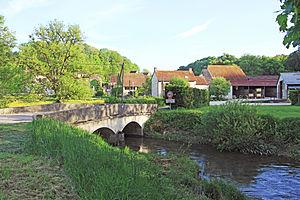
Pont sur la Seine à Duesme
Duesme est une commune française située dans le canton de Châtillon-sur-Seine du département de la Côte-d'Or en région Bourgogne-Franche-Comté.
Les ponts du Châtillonnais inscrits à l'inventaire général du patrimoine culturel et/ou à l’inventaire national des monuments historiques sont recensés ci-après.
Cette liste contient les ponts présents sur la Seine et ses bras. Elle est donnée par département de l'aval du fleuve vers son amont et précise, après chaque pont, le nom des communes qu'elle relie, en commençant par celle située sur la rive gauche du fleuve.